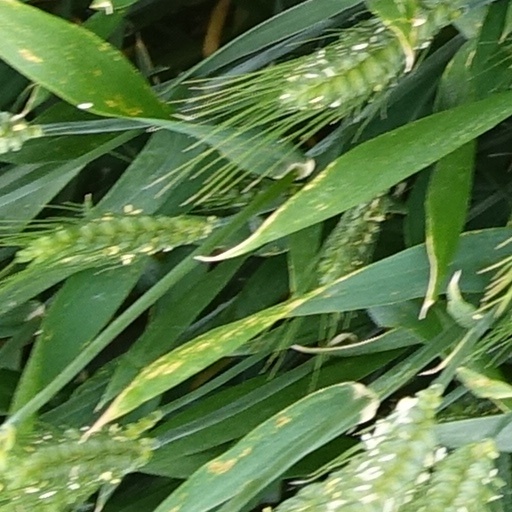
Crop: wheat